St. Matthias' Abbey

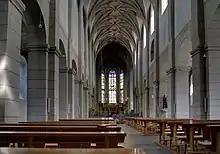
Nave of the basilica

The Romanesque St. Matthias' Basilica, which was dedicated on 13 January 1148, combines four functions. It is the parish church of the parish of the same name; the monastic church of the Benedictine community; a pilgrimage church centred on the tomb of Saint Matthias the Apostle; and the burial church of the first bishops of Trier, Eucharius und Valerius. The church building, like all such, is in a constant state of tension between on the one hand the preservation and care of the structure, and on the other the need to meet current demands.